Unirea (newspaper)

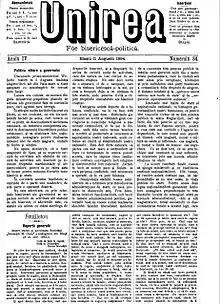
Front page of "Unirea" for August 11, 1894

Unirea ("The Union") was a newspaper published at Blaj, in the Transylvania region, which was administered by the Kingdom of Hungary and eventually became part of Romania in 1920. Appearing between January 3, 1891, and March 24, 1945, it was an official publication of the Romanian Greek-Catholic Church.